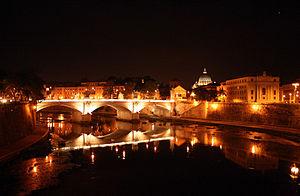
Les ponts de Rome furent lancés un à un sur le Tibre, sitôt que les Romains se furent rendus maîtres de manière stable de l’ensemble des deux rives. Jusque-là, on n’avait pas jugé convenable de construire des ponts qui auraient pu être utilisés par des ennemis potentiels pour envahir la ville.